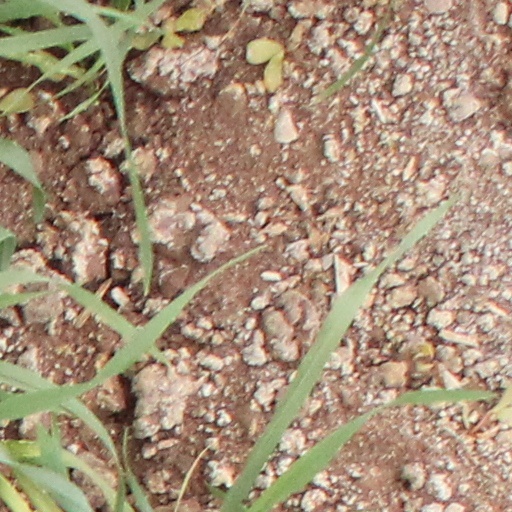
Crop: wheat